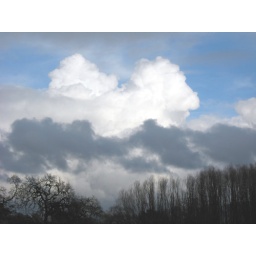
Arrangement in grey and black (and blue and white).